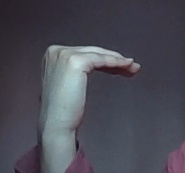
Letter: haa